Ian Nairn

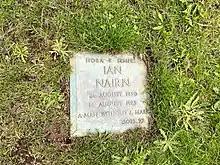
Nairn's grave in Hanwell

Nairn's style was more easily accommodated in his own architectural guidebooks, which he prefaced as being subjective and personal. Ultimately only two were ever published: "Nairn's London" (1966) and "Nairn's Paris" (1968). Planned guides to "London's Countryside", "The Industrial North", and "Rome and Florence" were announced but never appeared.